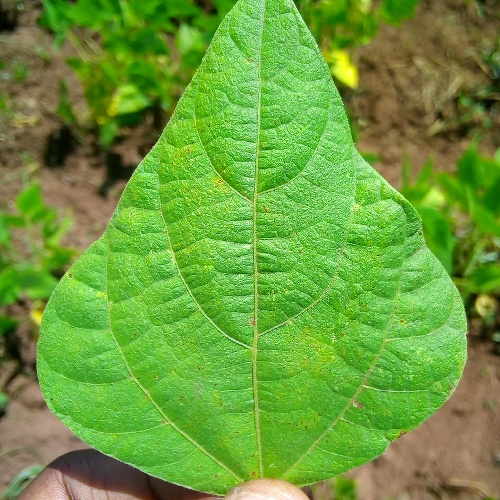
Leaf condition: healthy